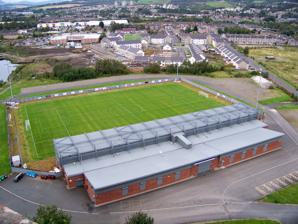
Building: Dumbarton Football Stadium
Country: United Kingdom
Year built: 2000
Football stadium in Dumbarton, Scotland Marbill Coaches Stadium The stadium seen from Dumbarton Rock Marbill Coaches Stadium Location in West Dunbartonshire Former names Strathclyde Homes Stadium (2000–2011) Dumbarton Football Stadium Sponsored By DL Cameron (2012) The Bet Butler Stadium (2012–2015) The Cheaper Insurance Direct Stadium (2015–2017) The YOUR Radio 103FM Stadium (2017–2018) C&G Systems Stadium (2018–2021) Moreroom.com Stadium (2021–2023) Location Castle Road Dumbarton G82 1JJ Coordinates 55°56′18″N 4°33′41″W / 55.93833°N 4.56139°W / 55.93833; -4.56139 Owner Dumbarton F.C. Capacity 2,020 Surface Grass Opened 2000 Tenants Dumbarton Football Club (2000–) Broomhill FC (2023–) The Dumbarton Football Stadium , known as the Marbill Coaches Stadium and commonly known as The Rock , is a stadium in Dumbarton , Scotland , used mostly for football matches; it is the home ground of Dumbarton Football Club and, as of 2023, Broomhill Football Club . The stadium has a capacity of 2,020, and was built in 2000 after the move away from Dumbarton's former home, Boghead Park . It was built on part of the site formerly occupied by Denny's shipyard . The stadium is 5–10 minutes walk from Dumbarton East railway station on the North Clyde Line . Dumbarton have the third smallest stadium in the SPFL. History The stadium has just one stand, officially opened on Saturday 2 December 2000 prior to the visit of Elgin City ; a match which ended 3–0 to the Sons. It is nicknamed The Rock by fans, as it is adjacent to Dumbarton Castle . Open areas ring the three sides without stands. The Scotland international team have also used the stadium for training purposes before playing home matches. Celtic have used the stadium for UEFA Youth League home games. In 2023, Lowland Football League side Broomhill announced a deal to move from Broadwood Stadium in Cumbernauld and play their matches in Dumbarton. Aside from football the stadium also hosts many other events; wedding receptions, conferences & parties. Names The original name of the stadium, Strathclyde Homes Stadium, changed after the stadium sponsor, Strathclyde Homes, went into receivership in September 2011. On 18 February 2012, the stadium was officially renamed Dumbarton Football Stadium, sponsored by DL Cameron. It was renamed again, just five months later on 20 July 2012, The Bet Butler Stadium. On 9 July 2015, the stadium was unveiled as the Cheaper Insurance Direct Stadium, after fan Alex Couper and his company took over the sponsorship. At the end of the 2016–17 season the name reverted to Dumbarton Football Stadium. In July 2017 the club agreed a deal with local radio station Your Radio , which would see the stadium known as 'The YOUR Radio 103FM Stadium' for at least the next two years. That deal was cancelled in May 2018 with Your Radio facing an uncertain future, with C&G Systems agreeing a three-year deal a week later. In September 2021 Manchester-based housing specialists Moreroom agreed a deal with the club to be the sponsors for the 2021-22 season and the name of the stadium was changed to the Moreroom.com Stadium. Following the dissolution of Moreroom in 2023, the name reverted to The Dumbarton Football Stadium. In July 2024 Marbill Coaches bought the naming rights, with the ground renamed The Marbill Coaches Stadium. See also Stadium relocations in Scottish football References